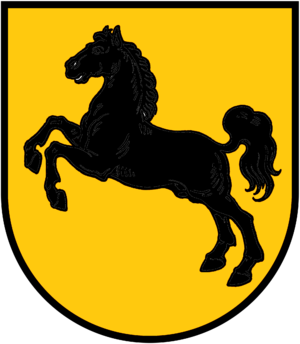
Le duché de Saxe était un des cinq duchés ethniques germaniques de la Francie orientale, fondé au IXᵉ siècle. Ce duché médiéval couvrait le nord du royaume de Germanie, s'étendant sur le territoire des tribus saxonnes entre les rives du Rhin inférieur et l'Elbe. Les domaines de la Saxe primitive ont été conquis par les forces de Charlemagne dans la guerre des Saxons jusqu'en 804 et progressivement intégrés à l'Empire carolingien.
La Saxe primitive est la région historique d'Europe centrale occupée par les Saxons dans l'Antiquité tardive et au haut Moyen Âge. Les tribus Chauques, Angrivariens et Chérusques formant la fédération des Saxons au IIIᵉ siècle, vivaient sur le territoire qui aujourd'hui correspond au nord-ouest de l'Allemagne et aux Pays-Bas orientaux. À la période mérovingienne, plusieurs tribus ont succombé sous la suprématie des royaumes francs jusqu'à ce que Charlemagne soumit définitivement les Saxons au pouvoir carolingien.